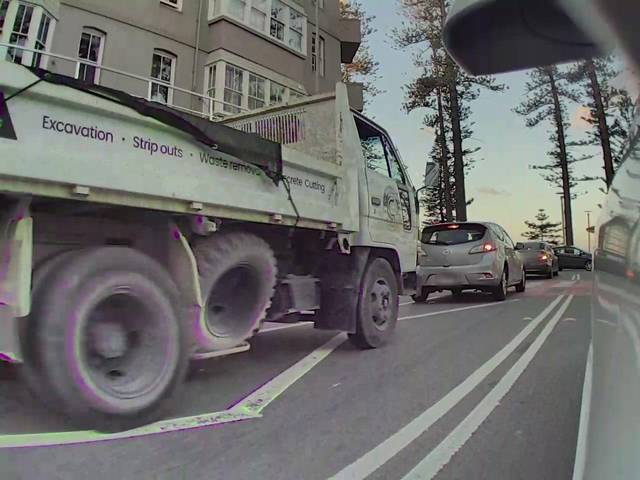
Region: Australia
Coordinates: -33.798, 151.288